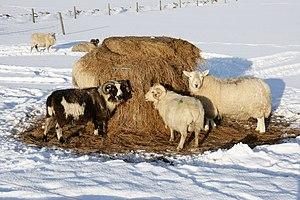
L'ensilage est une méthode de conservation des fourrages par acidification passant par la fermentation lactique anaérobie d'un fourrage humide. En fonction des différentes techniques utilisées, et de la nature des fourrages, on obtient un produit fini acide dont le pourcentage d'humidité varie de 30 % à 85 %. Plus le taux de matière sèche est élevé, plus les conditions d'anaérobiose sont difficiles à atteindre. A contrario, un taux d'humidité élevé entraîne des pertes au désilage et par fuite de jus, sources potentielles d'odeurs.